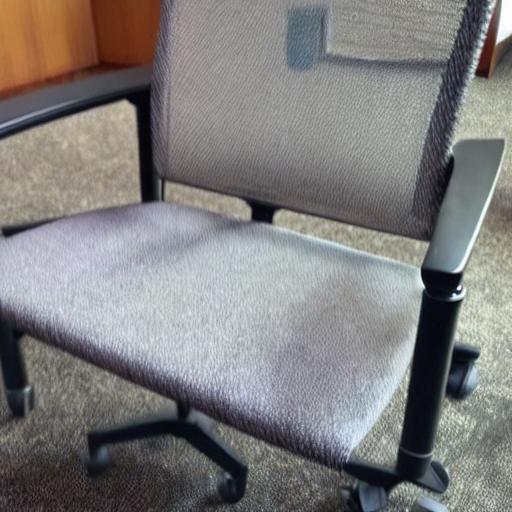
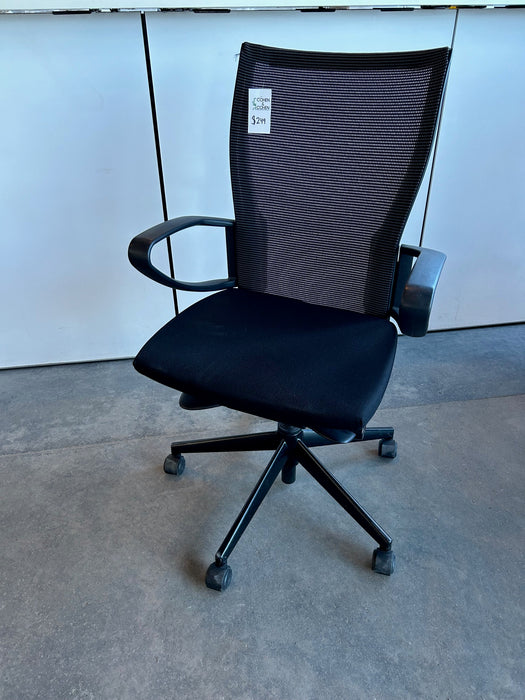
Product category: items_chair
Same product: no